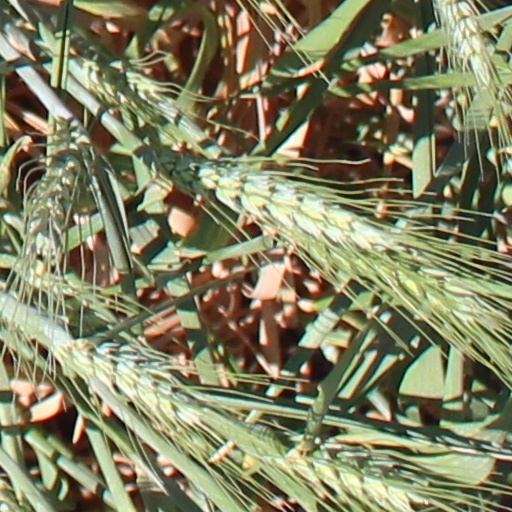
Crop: wheat